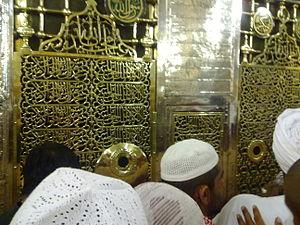
La destruction de sites liés à l'Islam précoce est un processus toujours en cours essentiellement dans la région du Hedjaz en Arabie saoudite occidentale, en particulier dans les villes saintes de La Mecque et Médine. Il s'agit principalement de la démolition de mosquées anciennes, de cimetières, de tombeaux de Saints, de mausolées et autres sites associés à des personnalités historiques vénérées par les musulmans. Par ces destructions, l'État saoudien cherche à empêcher le culte des saints et la vénération des tombeaux sur son territoire, conformément à la compréhension salafiste des textes de l'islam. Beaucoup de ces démolitions sont également justifiées par l'extension continue de la Mosquée sacrée à La Mecque, et de la Mosquée du Prophète à Médine, et de leurs annexes toujours plus vastes pour accueillir les pèlerins du Hajj, dont le nombre croît avec les années.